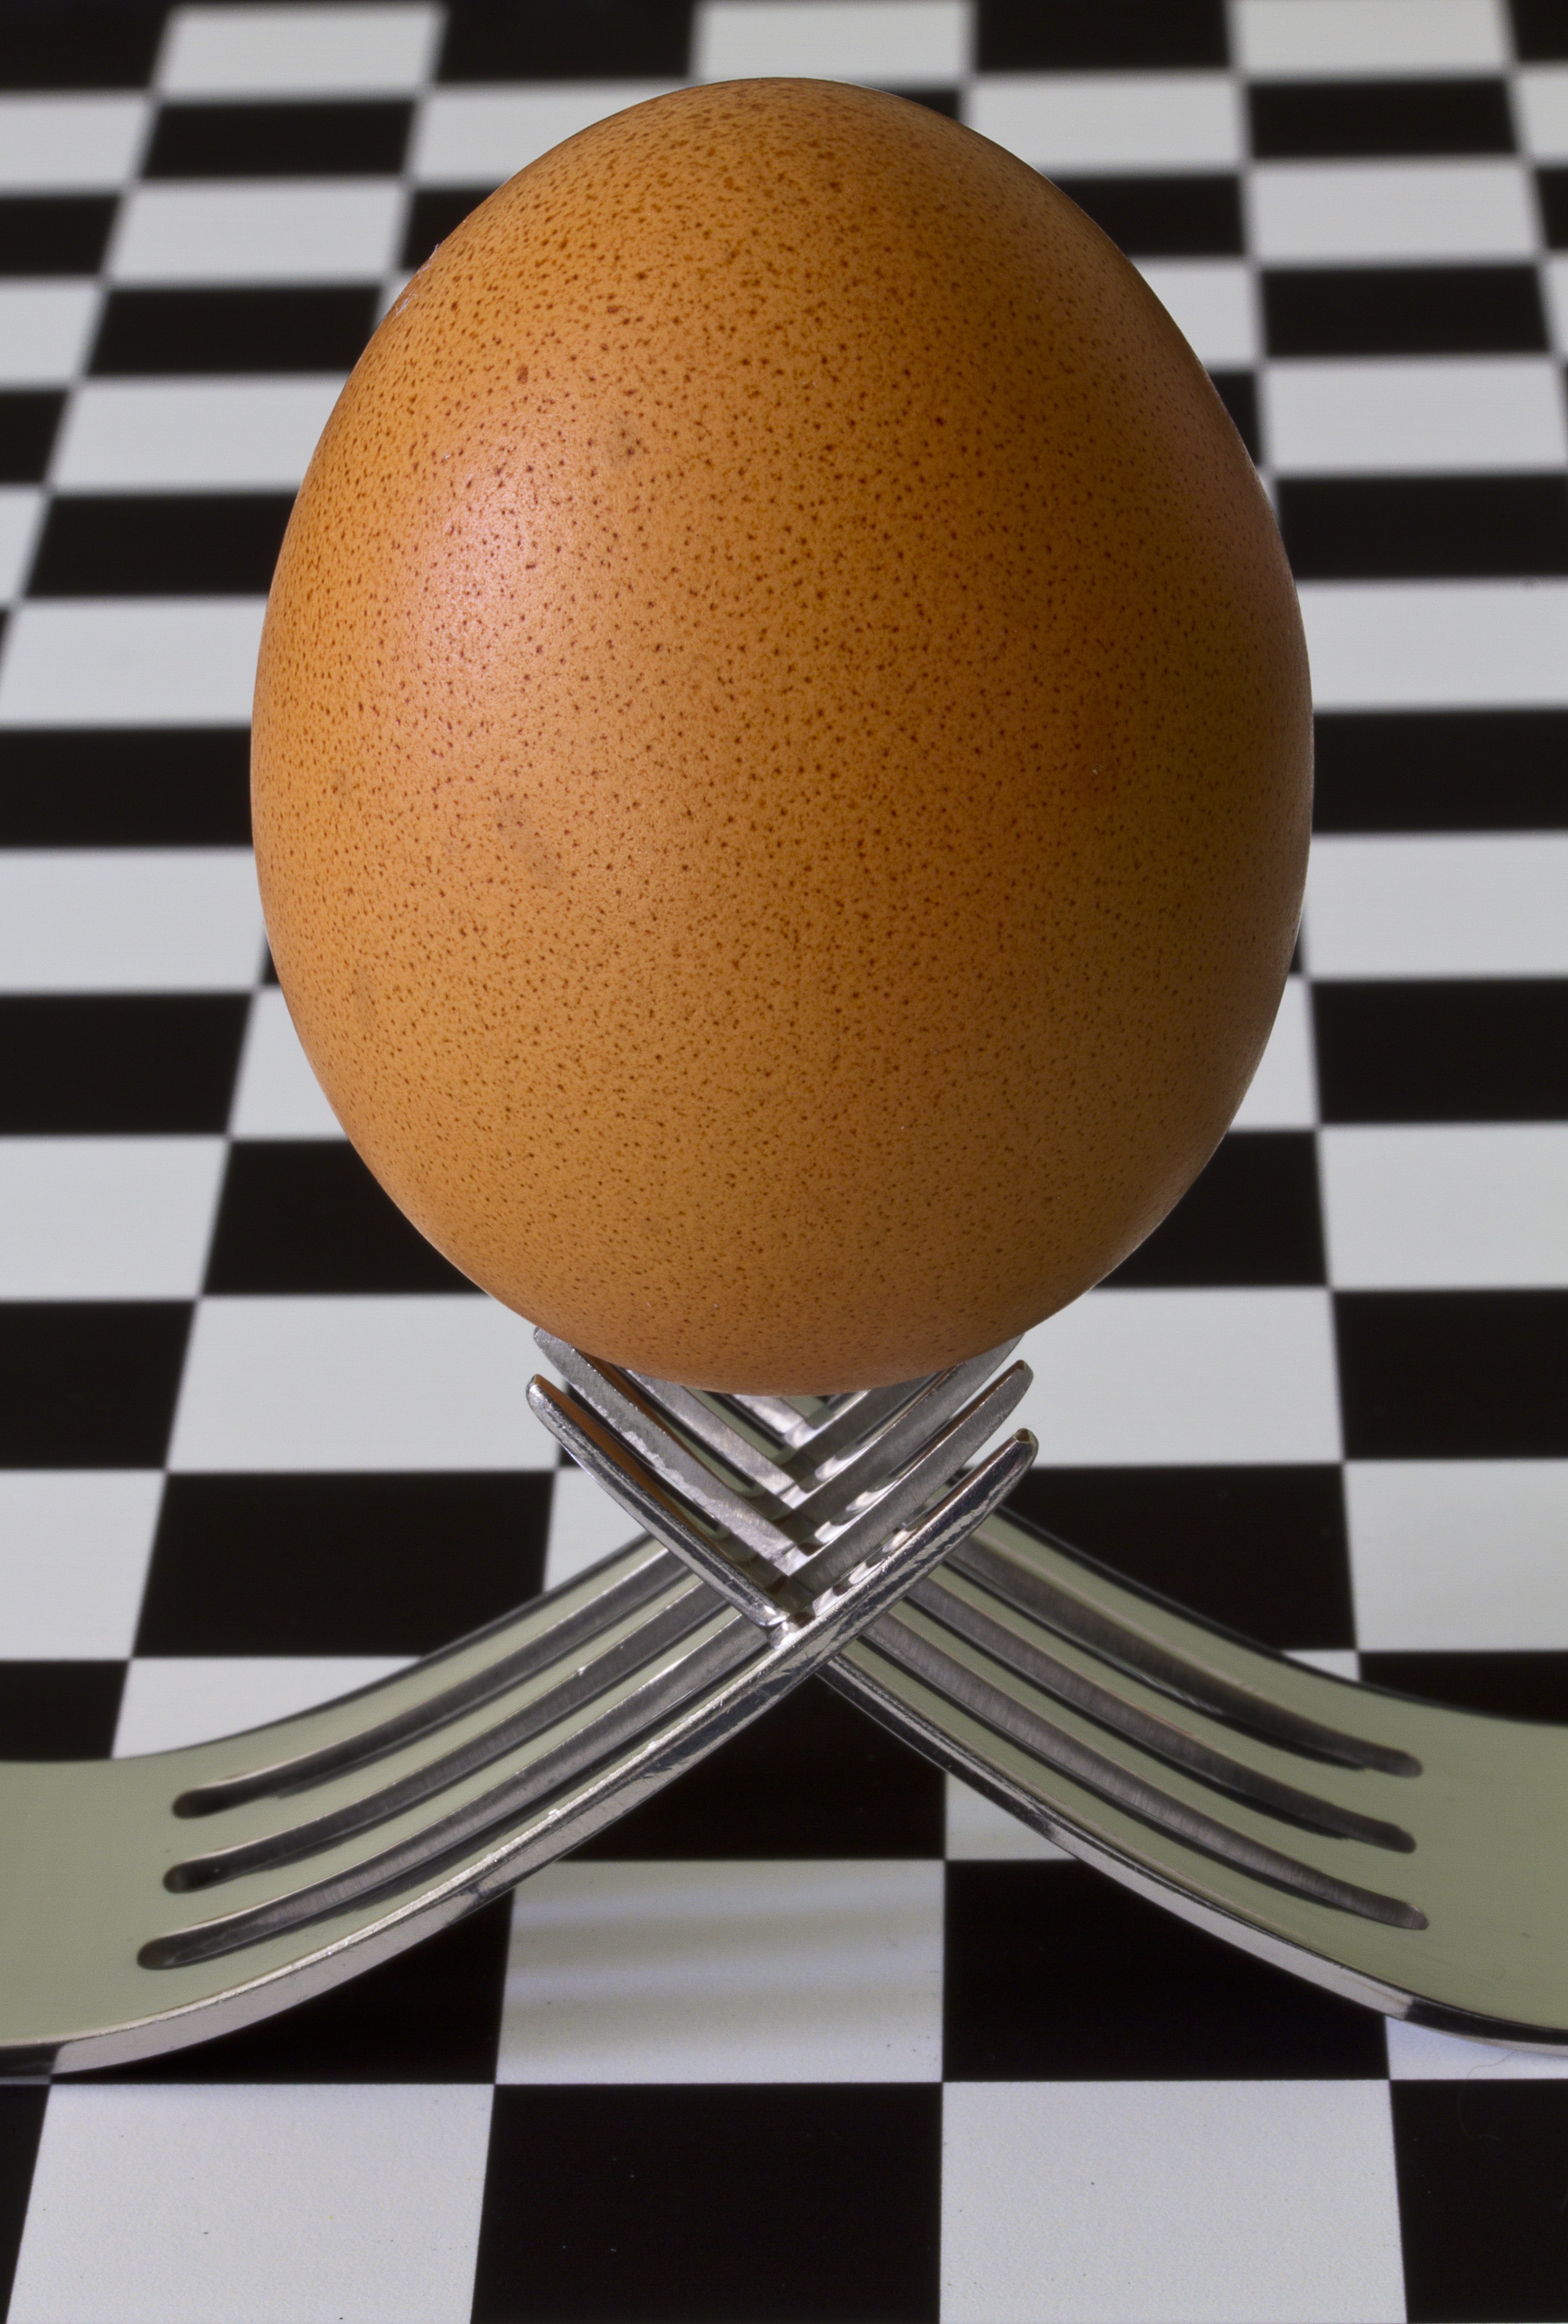
morning, food, produce, breakfast, egg, boiled egg, shape, forks